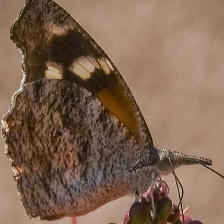
Species: AMERICAN SNOOT